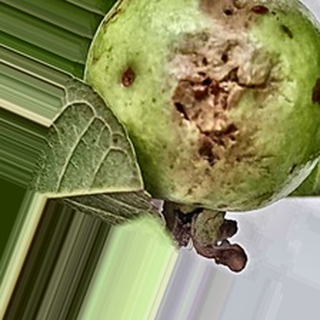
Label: guava_fruit_fly